J. D. Hayworth

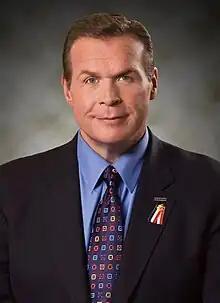
Hayworth in 2010

John David Hayworth Jr. (born July 12, 1958) is an American television host and former politician. He served as a Republican member of the United States House of Representatives from 1995 to 2007 from Arizona's 5th Congressional District. He later hosted "Newsmax Prime", a television news/talk prime time show that aired weekdays at 8:00 p.m. Eastern Time and 5:00 p.m. Pacific Time on Newsmax TV. Previously, he hosted a conservative talk radio program on KFYI in Phoenix until January 2010, when he resigned due to his run for the U.S. Senate.